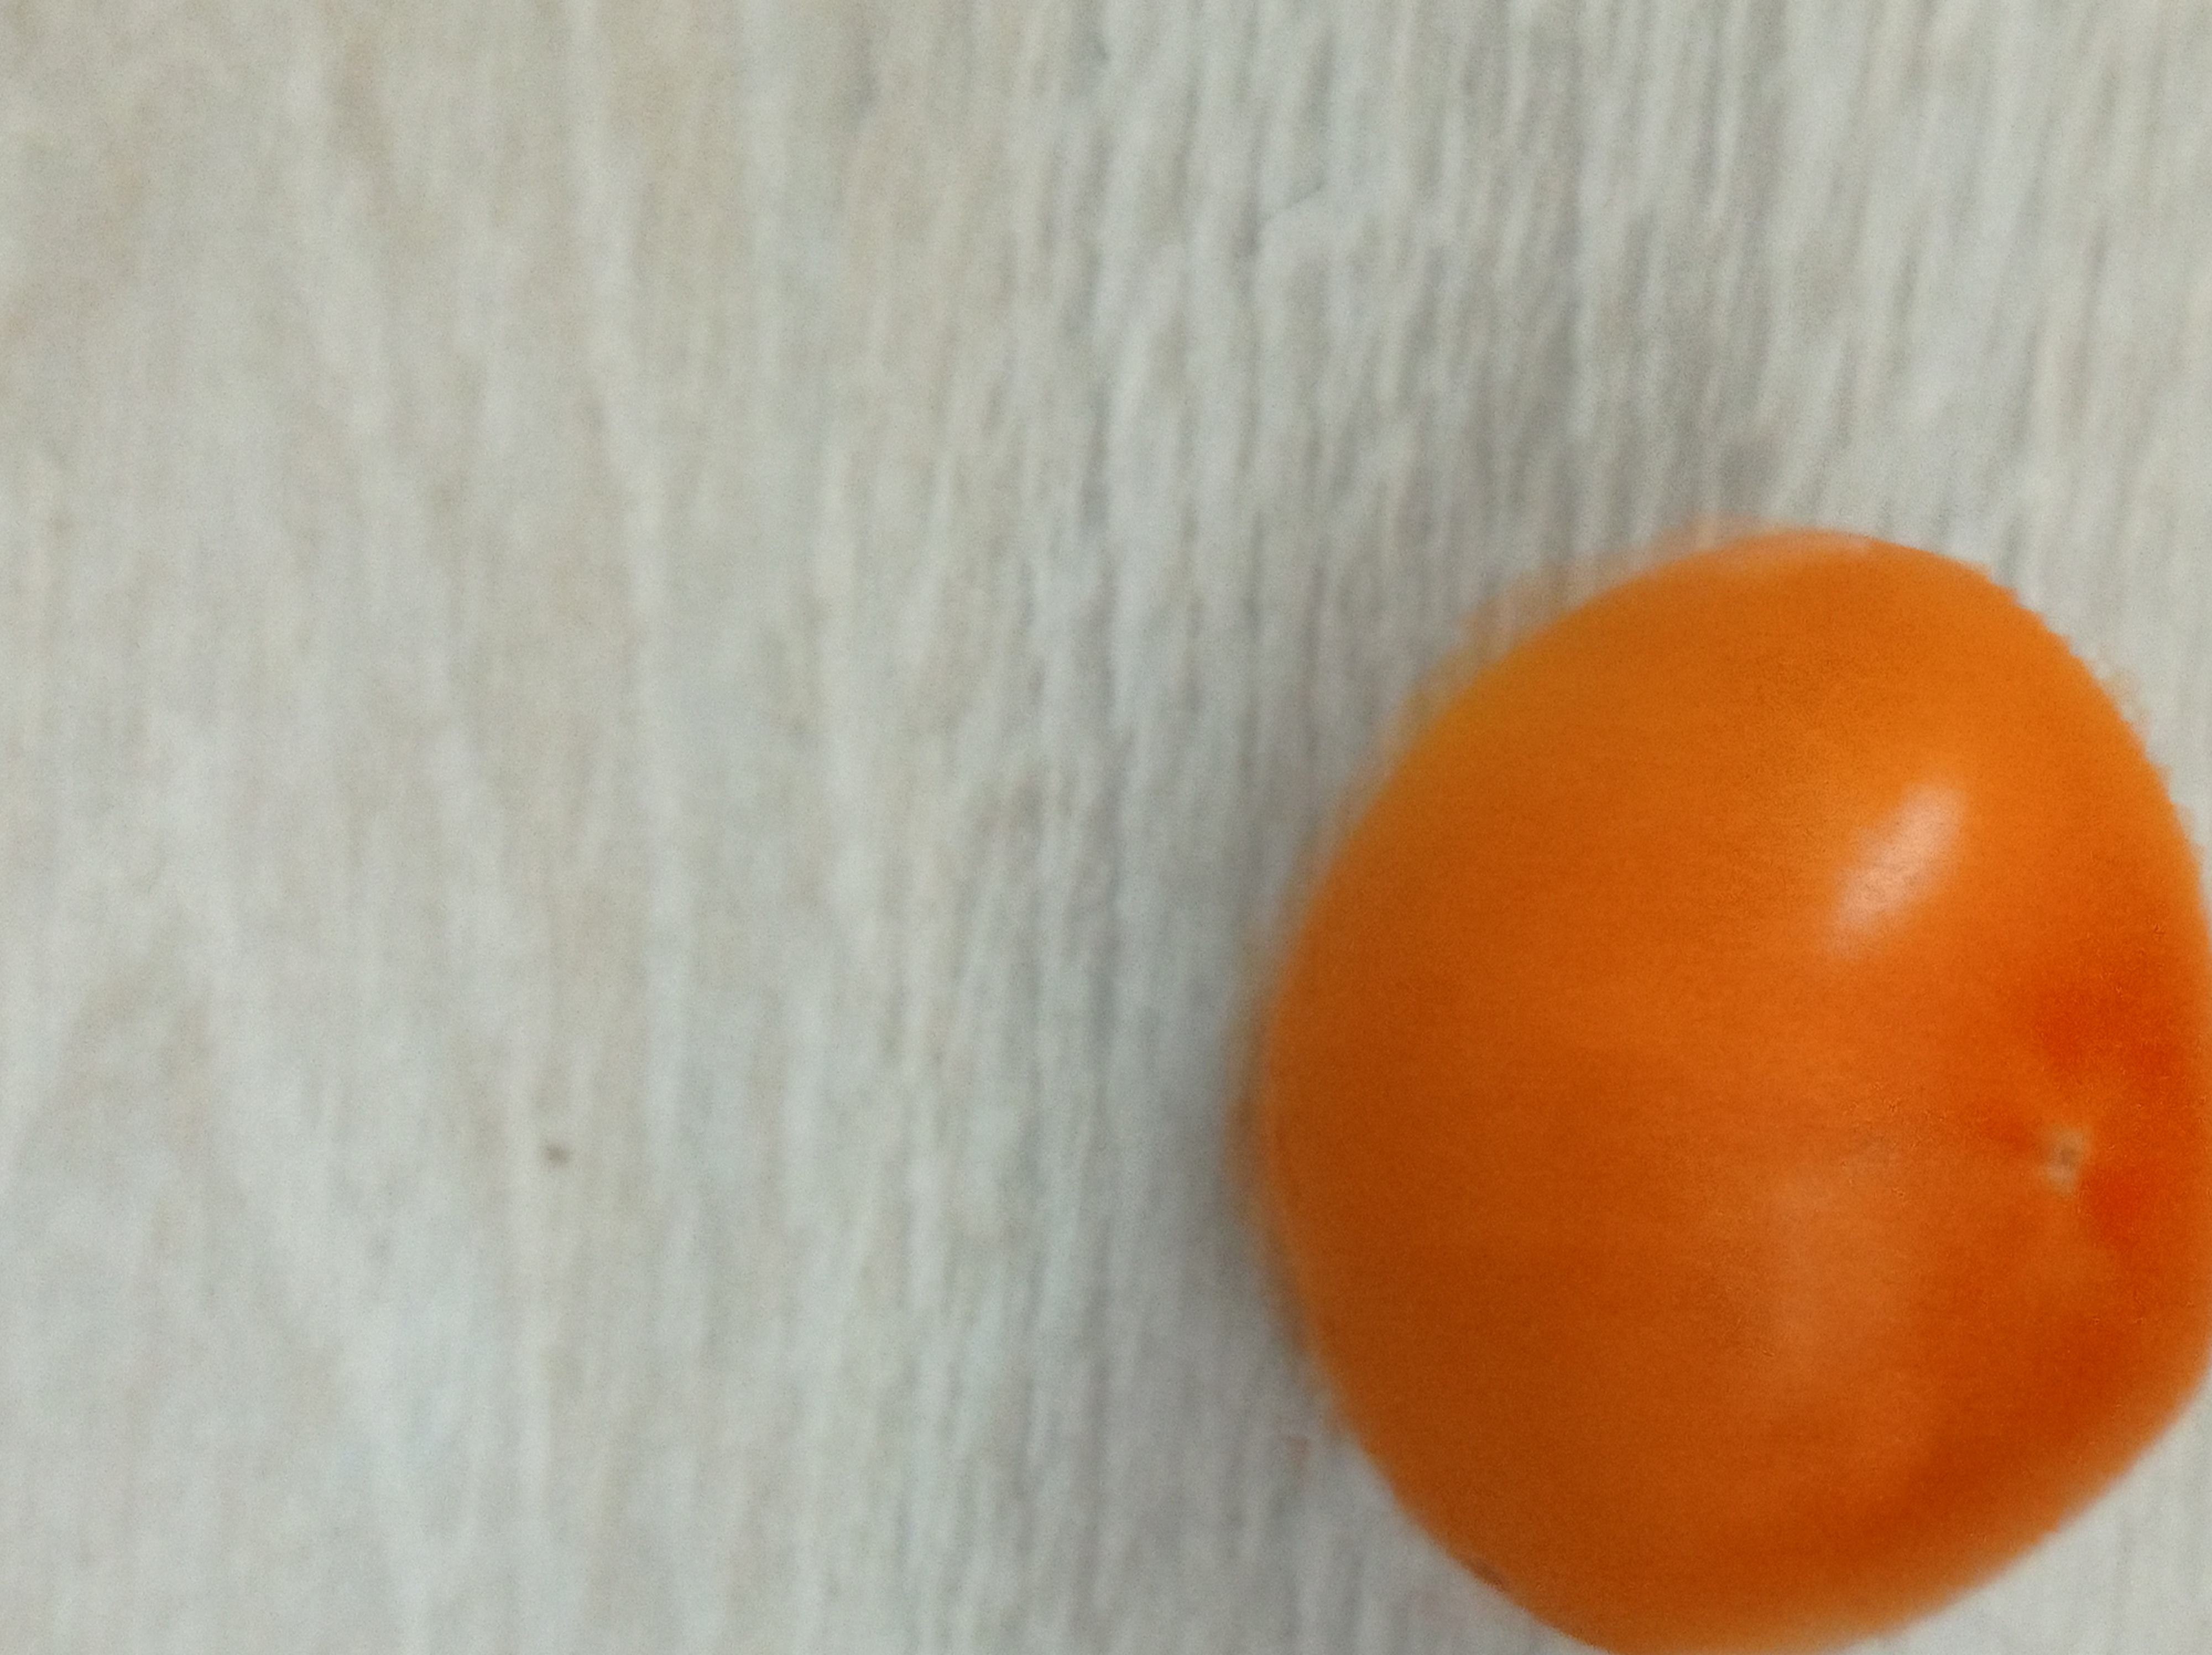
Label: Fresh